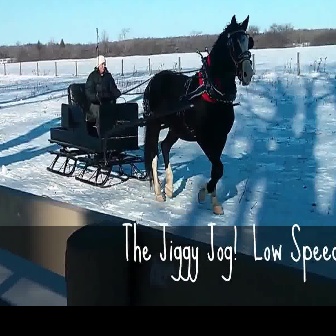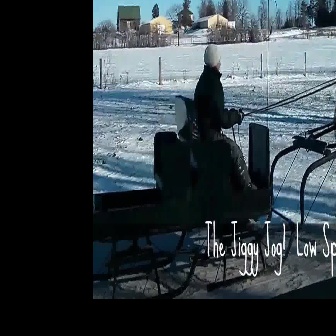
  Please identify the target specified by the bounding box [46,83,150,187] in the first image and locate it in the second image. Return the coordinates in [x_min,y_min,x_max,y_max] format.
Answer: [93,95,295,297]